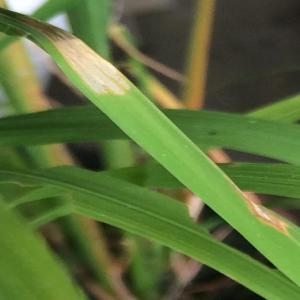
Disease: Blast